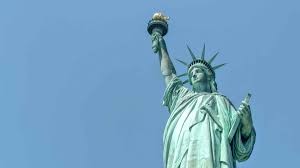
Landmark: Statue of Liberty